Junk (ship)

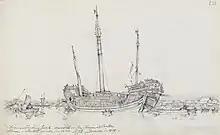
Chinese Trading Junk, Guangzhou, 1823

Benjamin Franklin wrote in a 1787 letter on the project of mail packets between the United States and France: